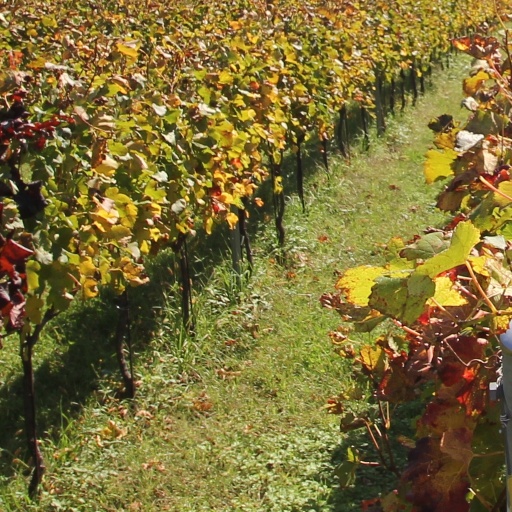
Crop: grape